SM Aura

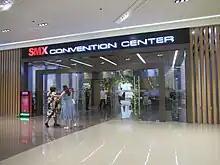
SMX Convention Center Aura

The development includes the Skypark, a multi-level green roof from the fifth to seventh level. It has al fresco bars & restaurants, sculptures and botanical gardens, a 1,000-seat performance hall called Samsung Hall, the 250-seat Chapel of San Pedro Calungsod, and a mini-golf course. A high-end food court named Food on Four is located on the fourth level, while restaurants on the fifth level collectively consist the Dine at the Fifth.